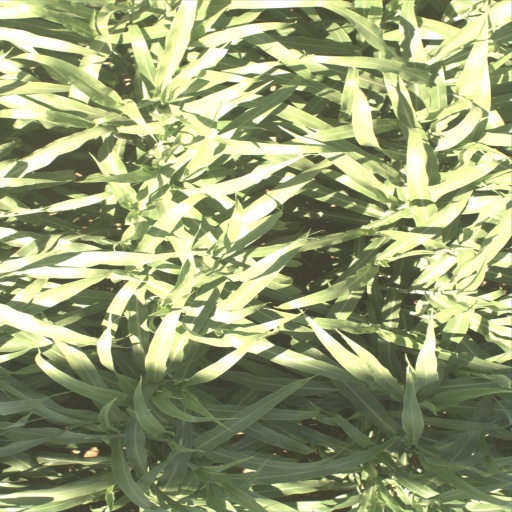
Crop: sorghum